Christopher Marlowe

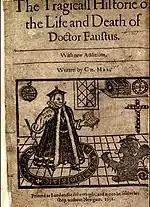
Frontispiece to a 1631 printing of "Doctor Faustus" showing Faustus conjuring Mephistophilis

First recorded performance between 1587 and 1593 by the Children of the Chapel, a company of boy actors in London.